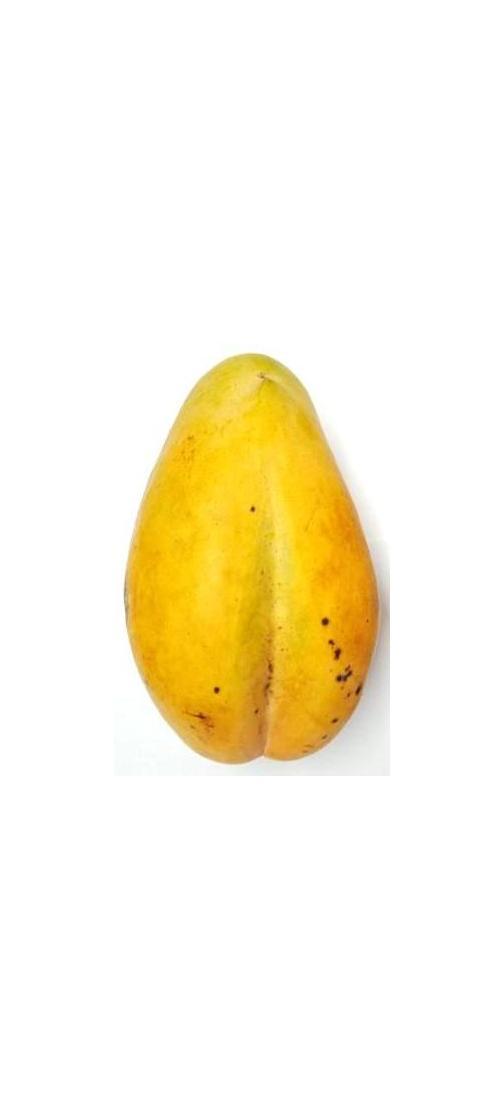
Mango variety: Bari-11